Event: Nepal Earthquake
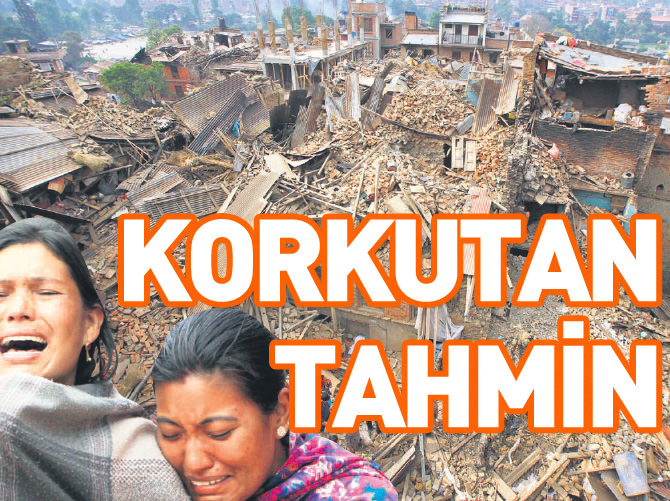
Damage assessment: damage